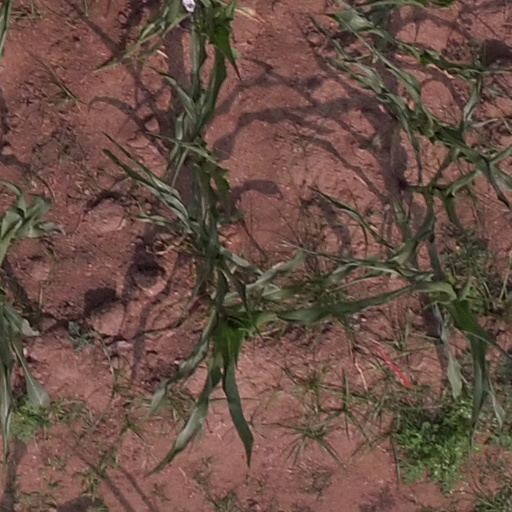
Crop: maize; corn